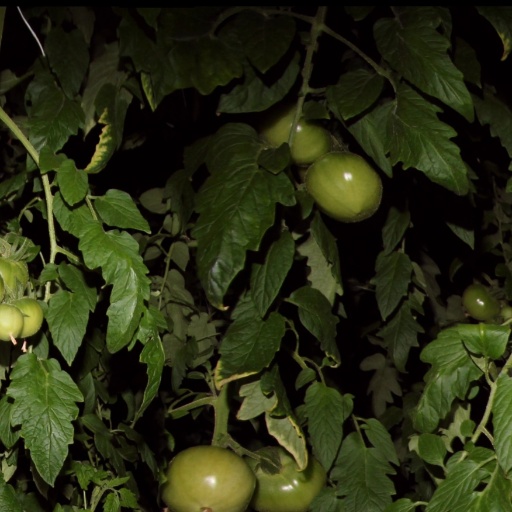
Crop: tomato